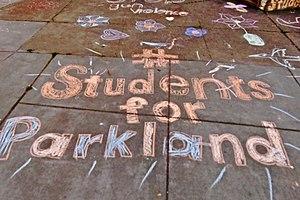
La fusillade de Parkland est une tuerie en milieu scolaire survenue le 14 février 2018 dans le lycée Marjory Stoneman Douglas en Floride, perpétrée par un ancien élève de l'établissement.